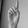
ASL letter: D